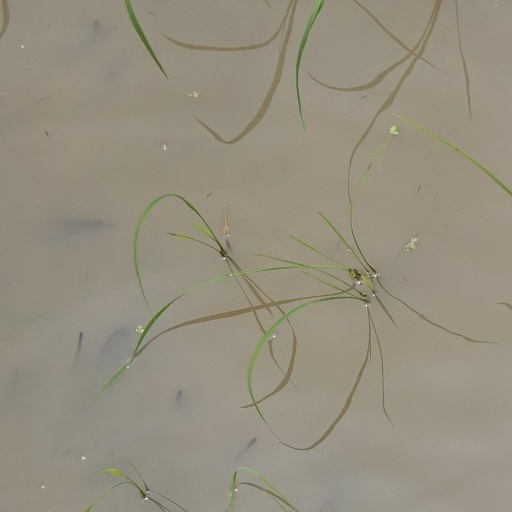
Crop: rice